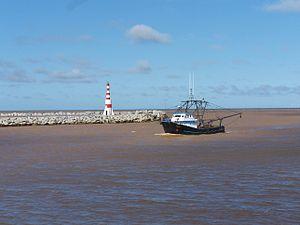
Le phare d'Itajaí (nord) est un phare situé sur le brise-lames nord du Rio Itajaí-Açu à Itajaí, dans l'État de Santa Catarina -.